Organ Sonatas (Bach)

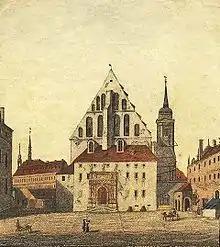
Sophienkirche, Dresden, 1800

From the two main sources, from Bach's knowledge of works by other composers and from his own compositions for organ and instrumental ensemble that predate the collection, it is possible to gain a partial idea of how the collection was put together and how the genre of the Bach organ trio evolved.